Gillian Allnutt

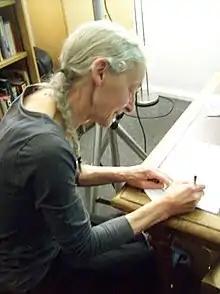
Gillian Allnutt in 2014

Gillian Allnutt (born 15 January 1949) is an English poet, author of 9 collections and recipient of several prizes including the 2016 Queen's Gold Medal for Poetry.